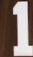
Number: 1